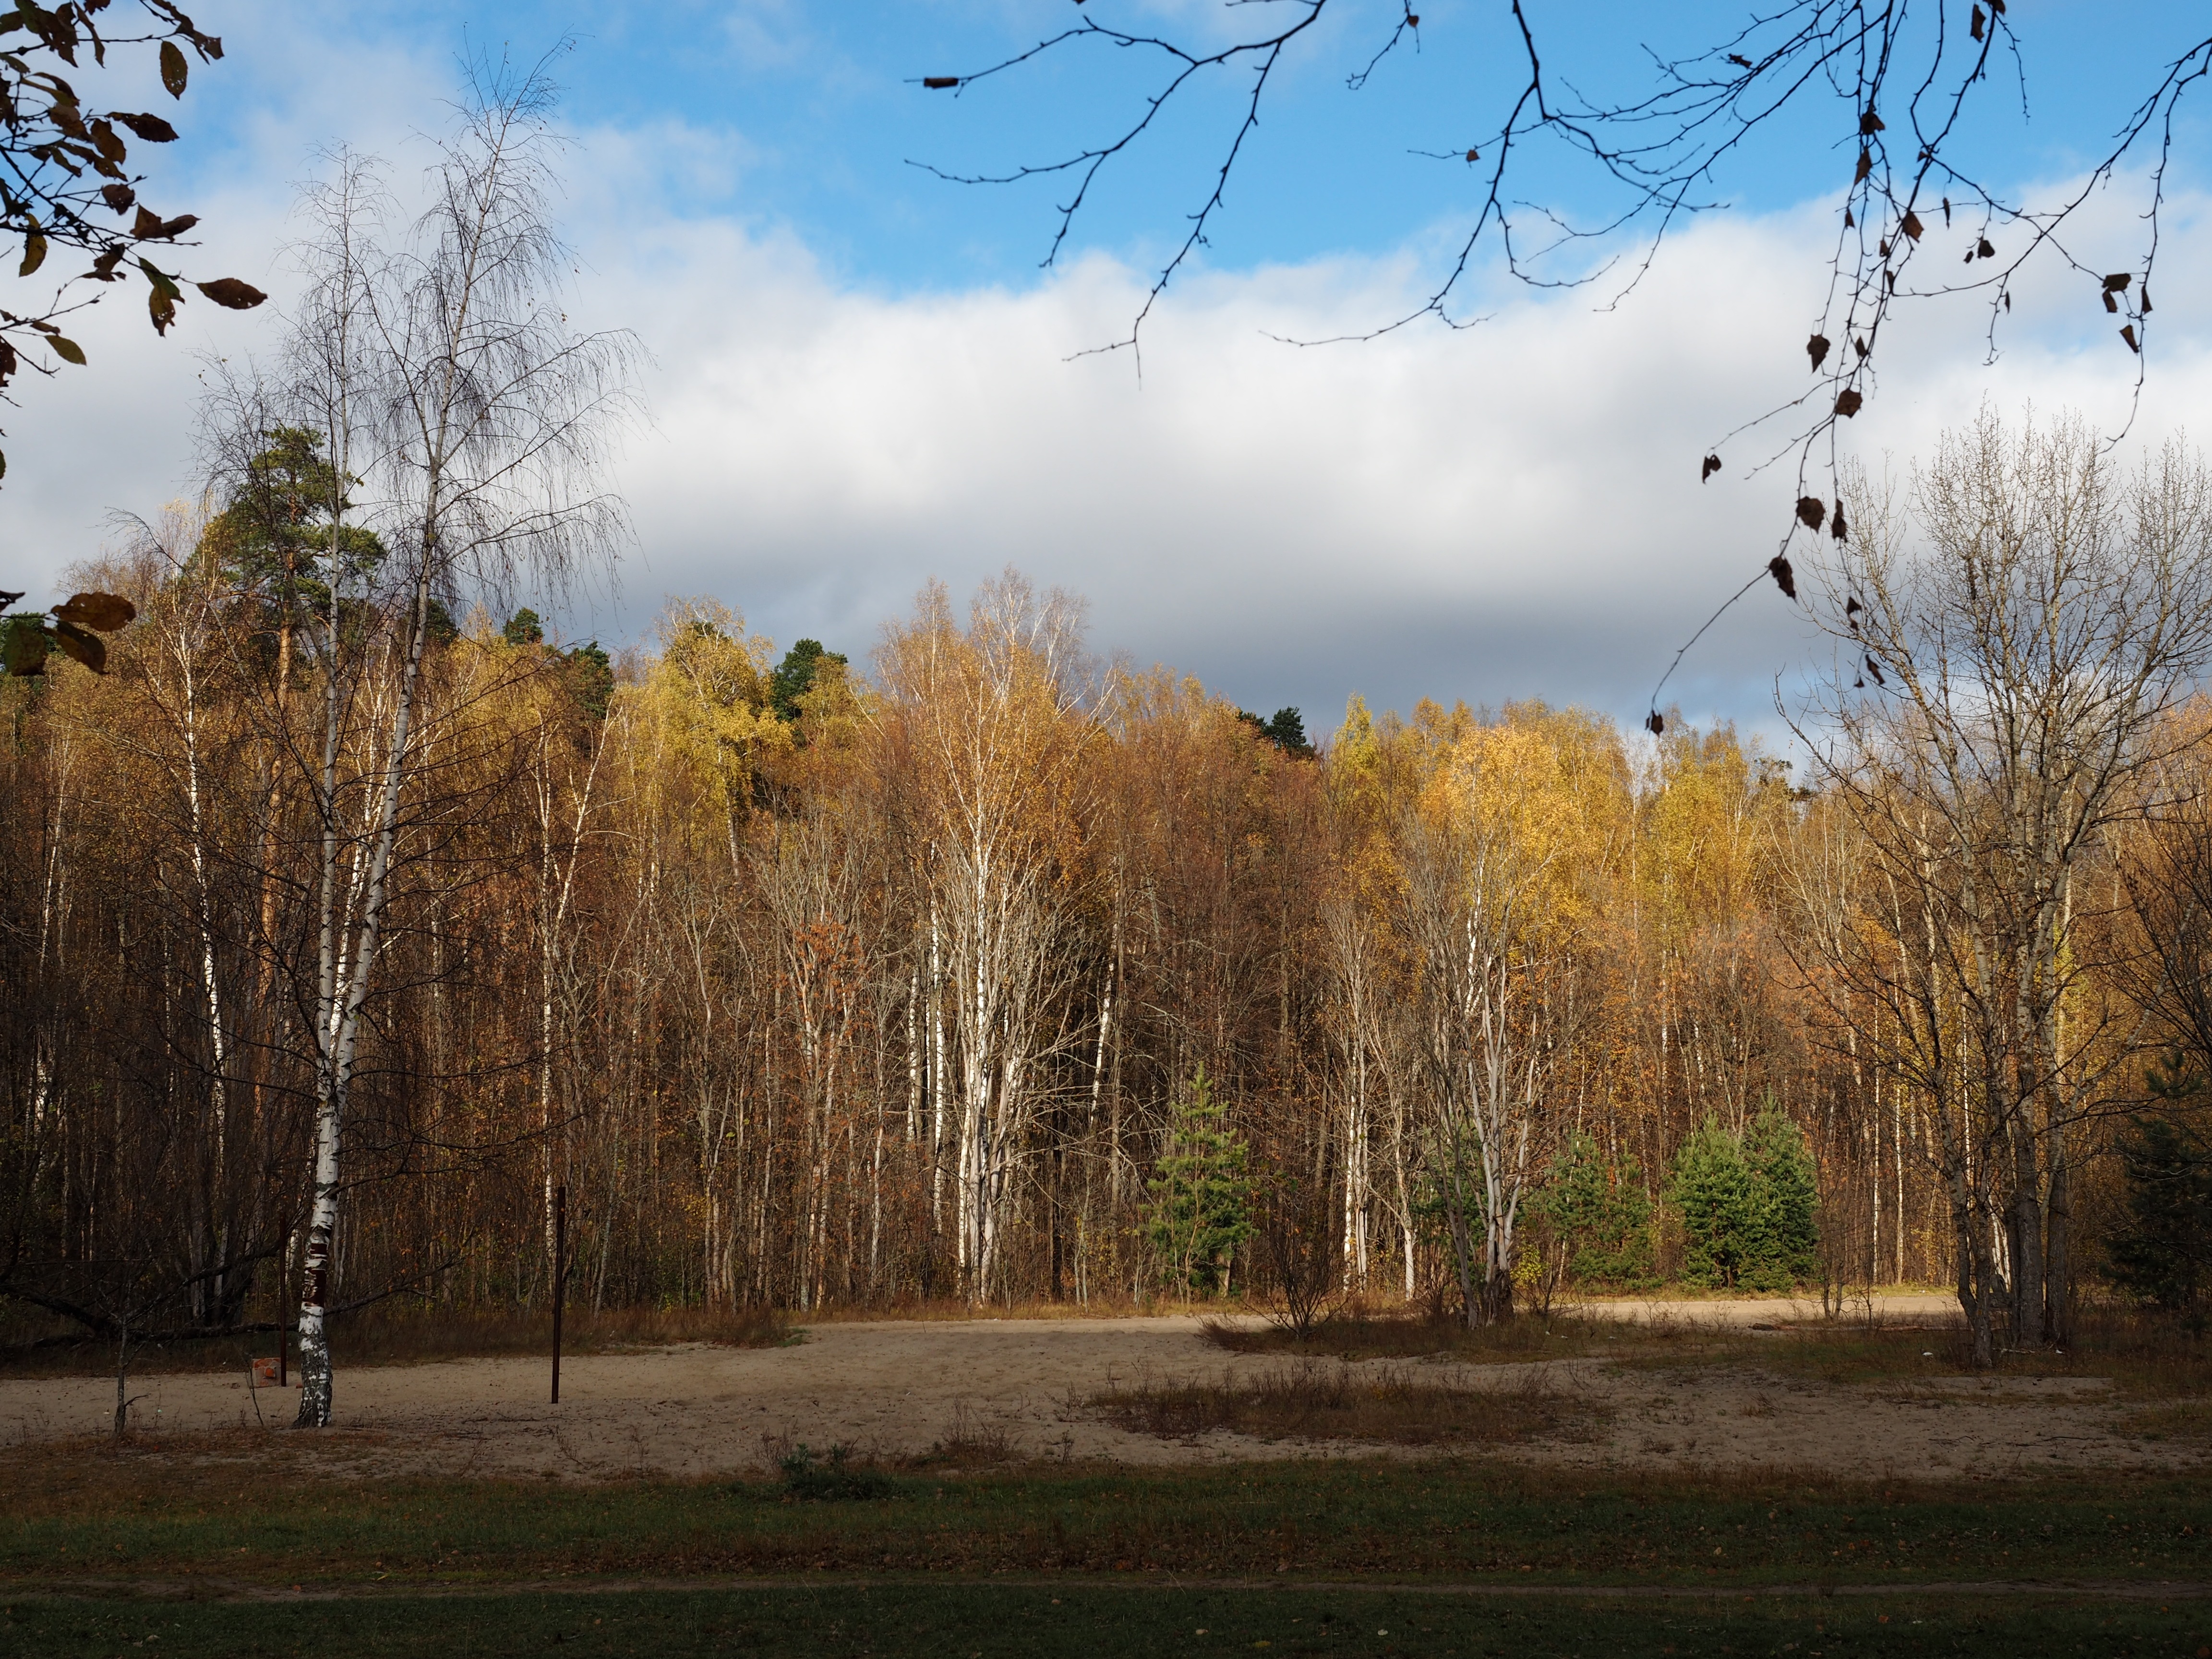
landscape, tree, nature, forest, path, grass, branch, winter, plant, meadow, sunlight, morning, leaf, frost, alley, photo, reflection, autumn, park, yellow, season, stroll, trees, leaves, woodland, habitat, yellow leaves, autumn forest, ecosystem, golden autumn, autumn nature, autumn park, city park, rural area, in the park, natural environment, atmospheric phenomenon, woody plant